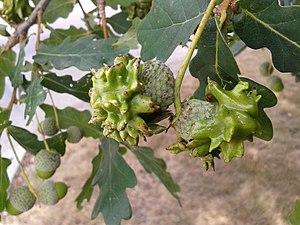
Glands déformés
Chêne est le nom vernaculaire de nombreuses espèces d'arbres et d'arbustes appartenant au genre Quercus, et à certains genres apparentés de la famille des fagacées, notamment Cyclobalanopsis et Lithocarpus.